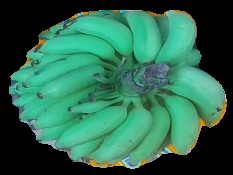
Variety: elakki-bale
Grade: grade2